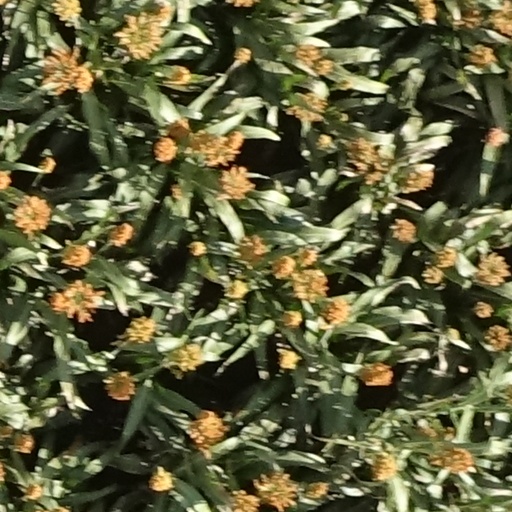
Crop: sorghum